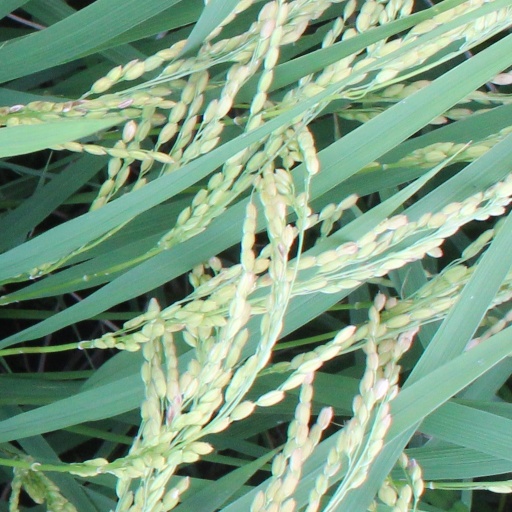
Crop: rice